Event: Nepal Earthquake
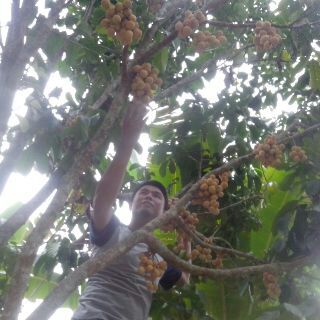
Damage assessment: no_damage